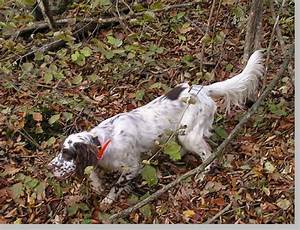
Label: cane